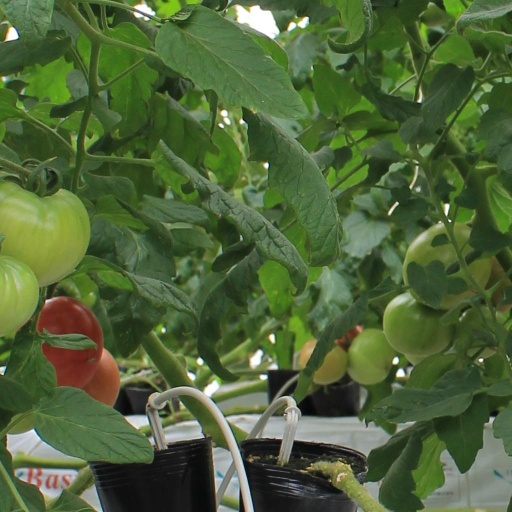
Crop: tomato